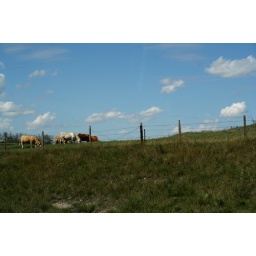
cows by the fence